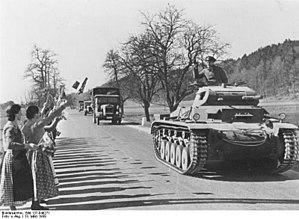
L'Autriche sous le nazisme est une période de l'histoire de l'Autriche, depuis l'annexion du pays par le Reich allemand le 12 mars 1938 — connue sous le nom d'Anschluss — jusqu’à la fin de la Seconde Guerre mondiale et le rétablissement de la République d'Autriche le 27 avril 1945. La fin temporaire du statut d'État de l'Autriche et la prise de pouvoir par le parti nazi ont été précédées par la Première république autrichienne. Cette Première République, née de l'effondrement de la double monarchie de l'Empire austro-hongrois à la fin de la Première Guerre mondiale et qui ne peut rejoindre la jeune République de Weimar en 1919 à cause de l'interdiction imposée par les puissances victorieuses, est caractérisée par de nombreuses tensions sociales et politiques telles que la guerre civile autrichienne, le putsch de juillet, l'austrofascisme et traverse plusieurs crises économiques.
La Wehrmacht est le nom porté par l’armée du IIIᵉ Reich à partir du 21 mai 1935 et jusqu'à sa dissolution officielle en août 1946 par les forces d'occupation de l'Allemagne vaincue.